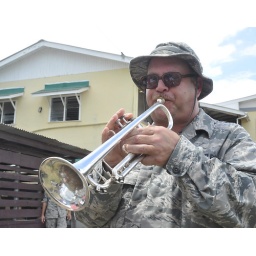
The Army Band filled medical site two in Guyana with music as kids in the school house next door danced.